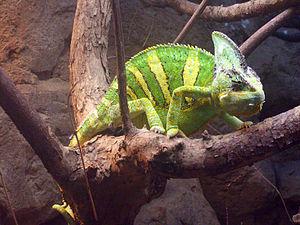
Chamaeleo calyptratus, le Caméléon casqué ou Caméléon casqué du Yémen, est une espèce de sauriens de la famille des Chamaeleonidae.